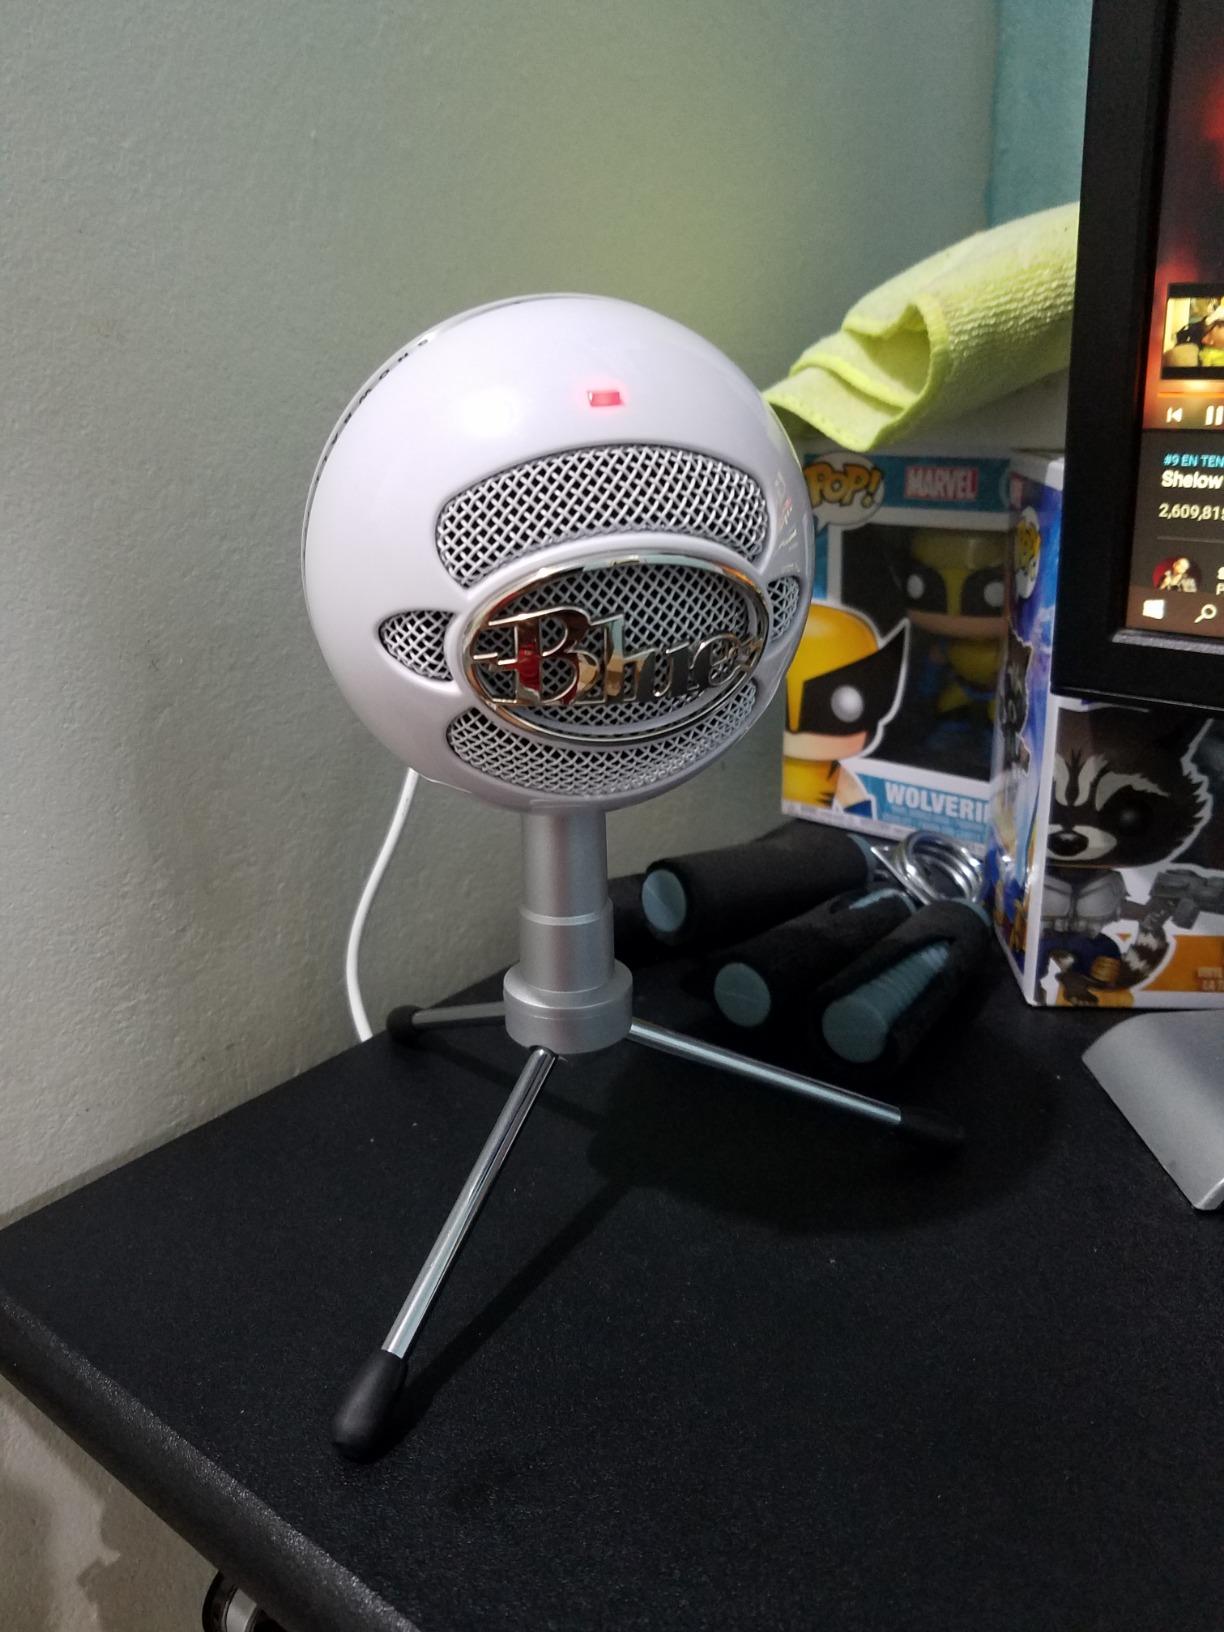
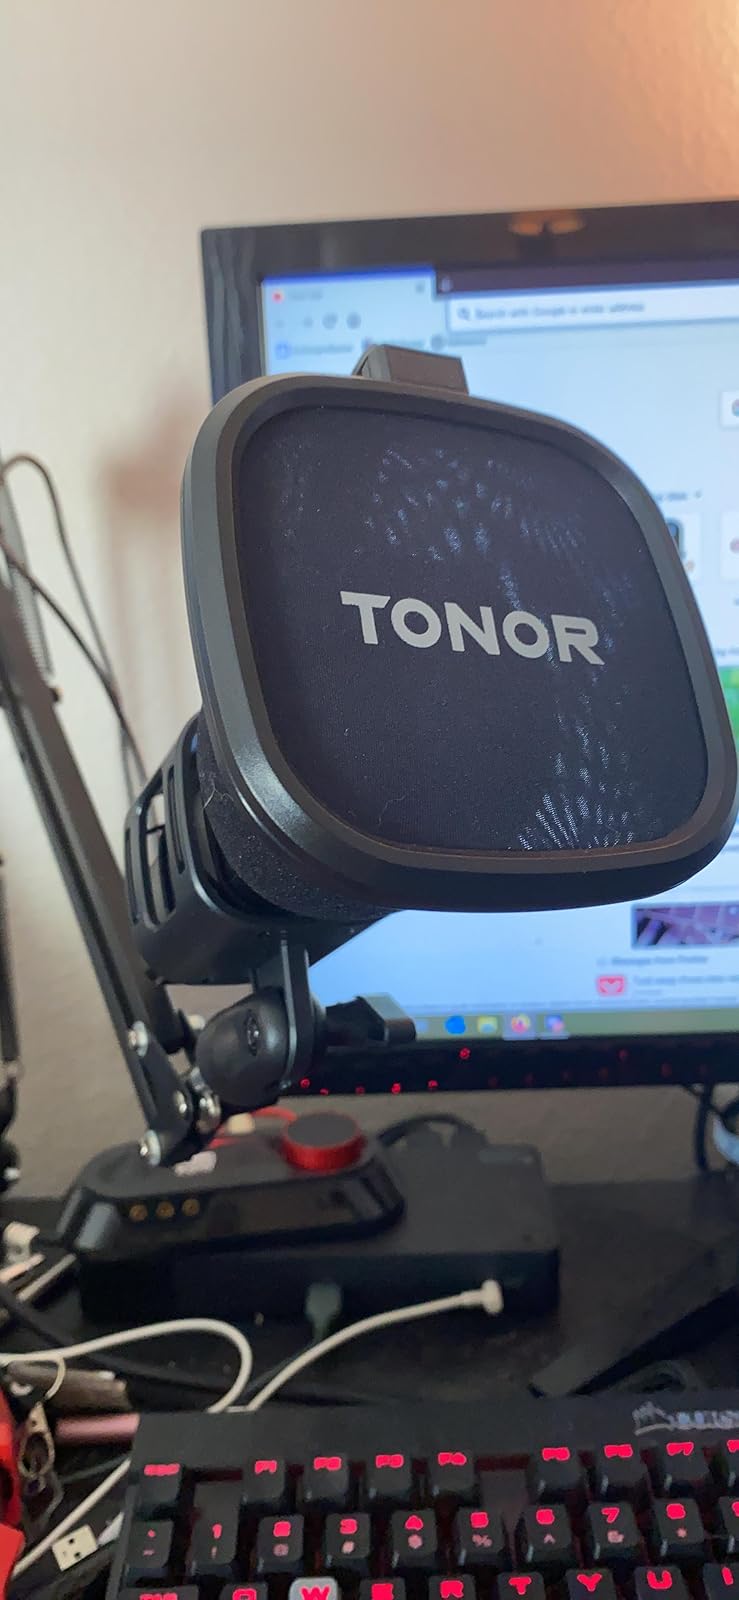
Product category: microphone
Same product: no